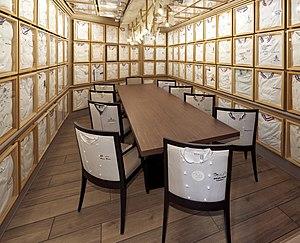
salon des chefs du restaurant Le Président
Christophe Marguin, né le 25 décembre 1967 à Lyon, est un chef cuisinier français, installé aux Échets à Miribel jusqu'à 2017 puis à Lyon.